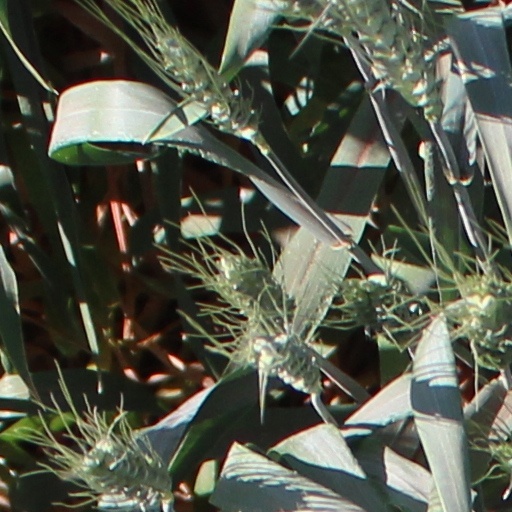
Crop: wheat